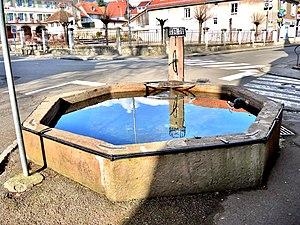
Fontaine de Gohr. Village de Wattwiller, Haut-Rhin.
Wattwiller est une commune française située dans le département du Haut-Rhin, en région Grand Est.